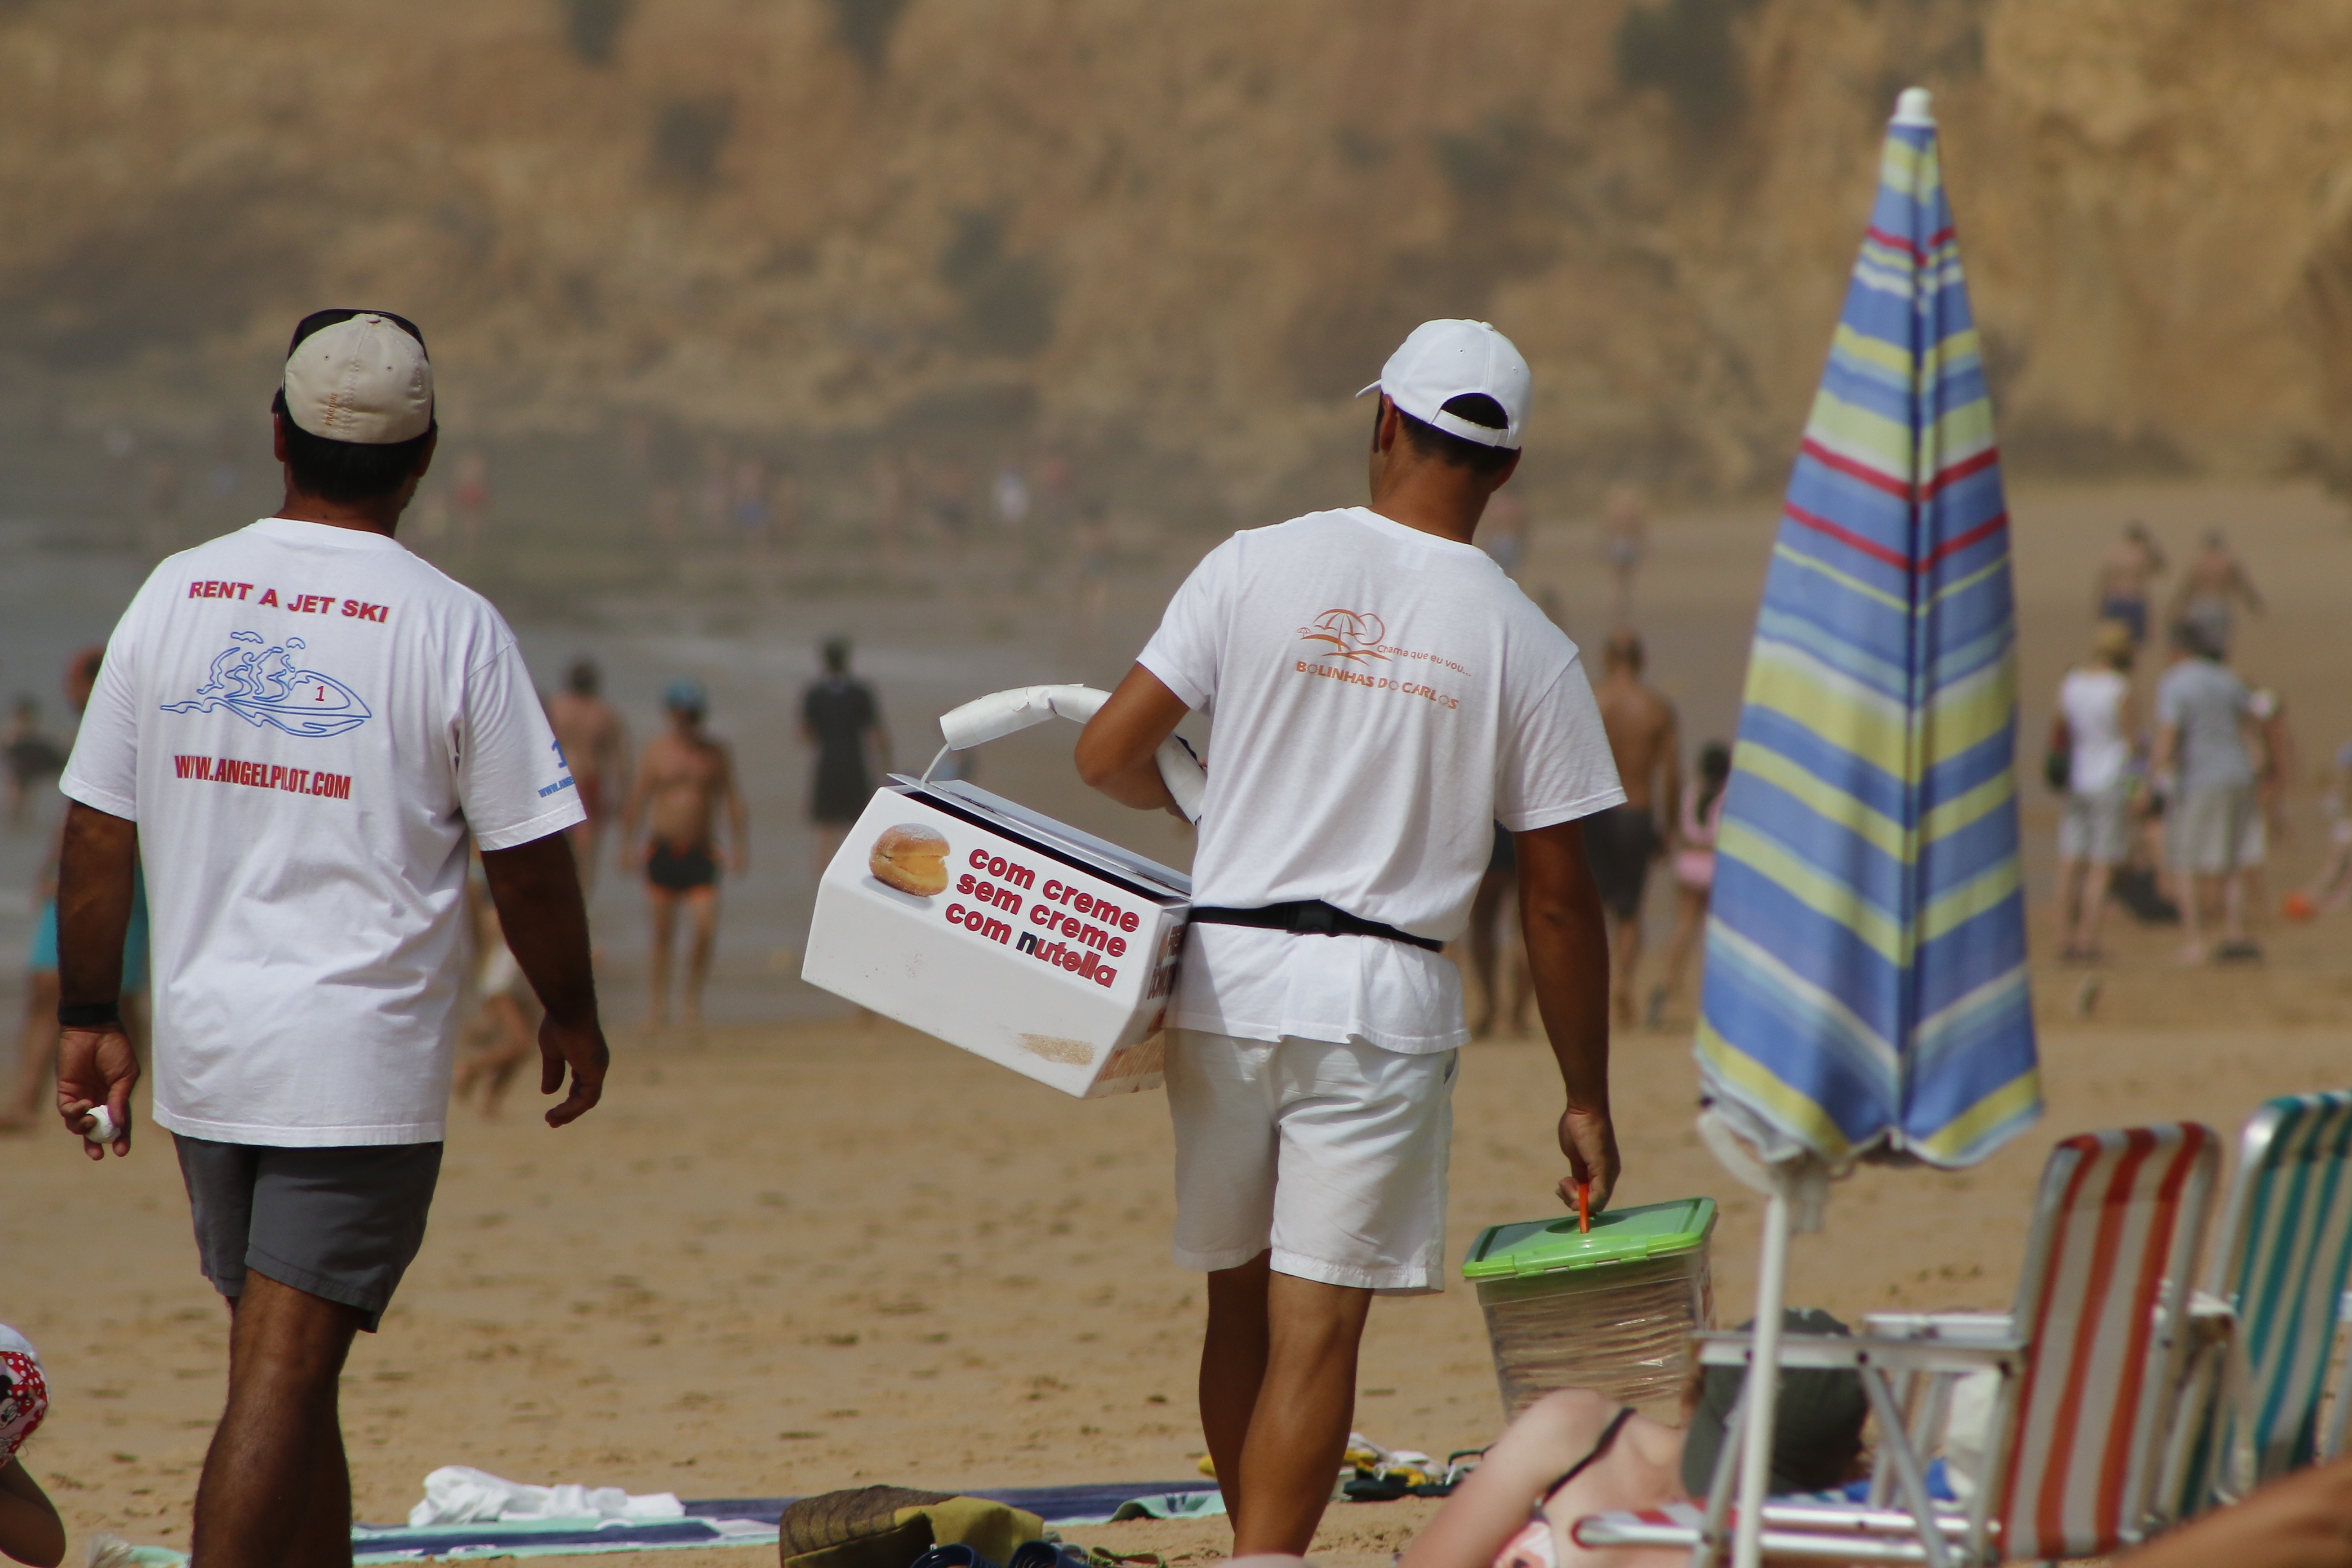
work, beach, sale, seller, people working, on wheels, endurance sports